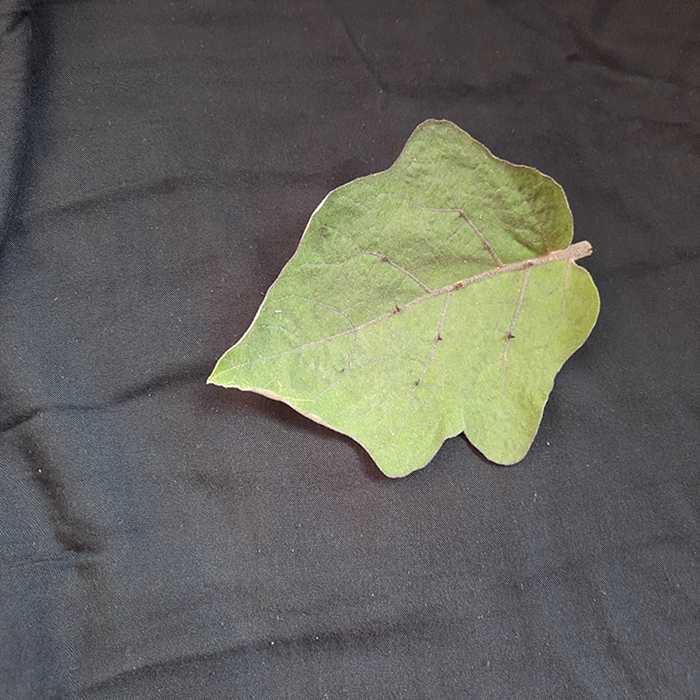
Plant: Eggplant
Label: Eggplant fresh leaf